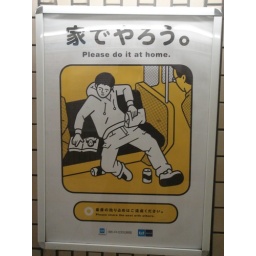
Tokyo Metro kindly requests that you don't pour chips on your crotch in the train car